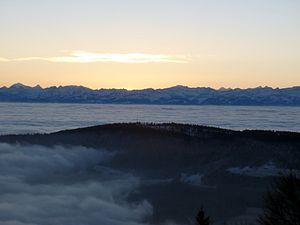
Vue des Alpes depuis Piquemiette
Le mont d'Or est un sommet du massif du Jura, dans le département du Doubs, en Bourgogne-Franche-Comté, à environ 20 kilomètres au sud de Pontarlier et proche de la frontière suisse. Il s'élève à 1 463 m d'altitude, ce qui en fait le point culminant du département du Doubs. Il a donné son nom à un fromage.